Otto von Bolschwing

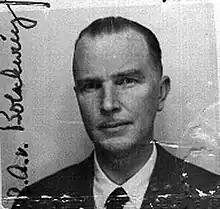

Otto Albrecht Alfred von Bolschwing (15 October 1909 – 7 March 1982) was a German SS-"Hauptsturmführer", intelligence officer and international businessman. During the Nazi-era and World War II, he served as an operative of the "Sicherheitsdienst" (SD) in Mandatory Palestine and Romania, where he was involved in instigating the Legionnaires' Rebellion and the Bucharest Pogrom in 1941. Von Bolschwing also worked as a consultant to the Office of Jewish Affairs ("Judenreferat") from 1937-39. He specialized in the expropriation of Jewish property and also served as an advisor to Adolf Eichmann. In 1945, he abandoned his prior allegiance to Nazi Germany and joined the Austrian Resistance.